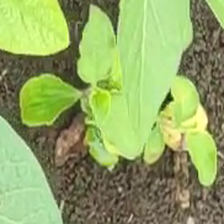
Weed species: Kena_(Commplina_benghalensio)